Bohdan Kutiepov

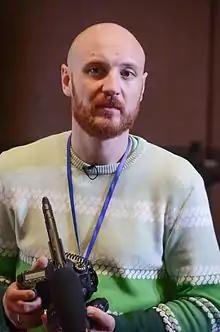
Bohdan Kutiepov, 2016

Bohdan Volodymyrovych Kutiepov is a Ukrainian journalist and freelance musician (bayan). Along with Haydamaky, in 2014 recorded a musical video clip "Arkana".